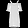
Label: Dress